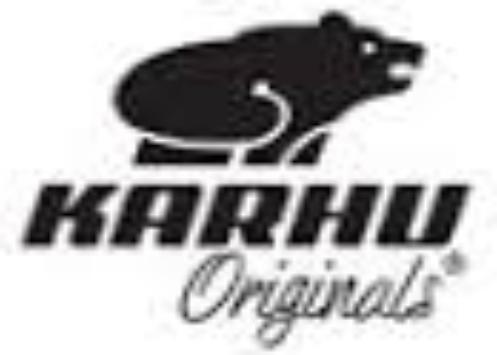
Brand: Karhu
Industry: Clothes